Black Cobra (gang)

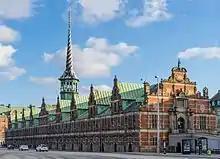
Copenhagen, Denmark

The Black Cobra gang has been considered one of the largest criminal gangs in Denmark since 2000, and their gang members are commonly identified as being immigrants from Turkey, Palestine, Iraq and Albania. The Black Cobra Gang currently operate in all Danish cities along with parts of Norway, and in 2009, the gang entered into locations of Sweden, specifically the suburbs Tensta and Rinkeby in Stockholm. The Black Cobra gang has been distinguished as an organised criminal gang rather than a criminal youth group, as the European Forum for Urban Security defines a gang to be a 'durable, street oriented youth group whose involvement in illegal activity is part of its group identity.